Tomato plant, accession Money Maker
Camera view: bottom (45 deg); turntable rotation: 90 degrees
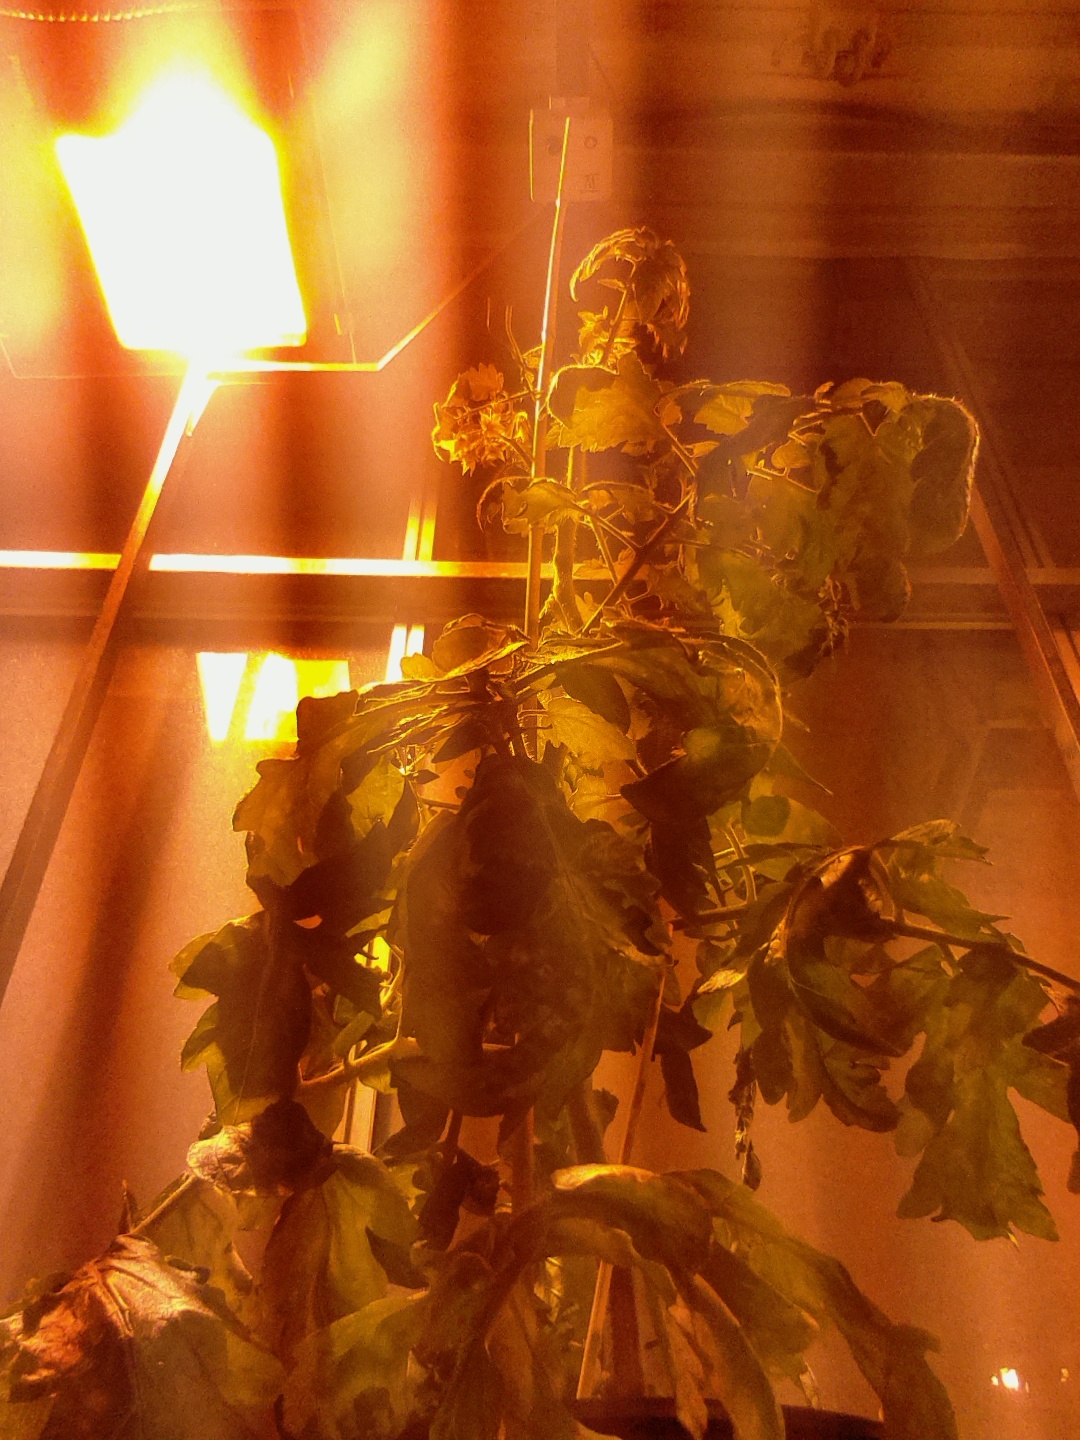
BBCH growth stage 69: End of flowering, 90%-100% of flowers open, more petals falling